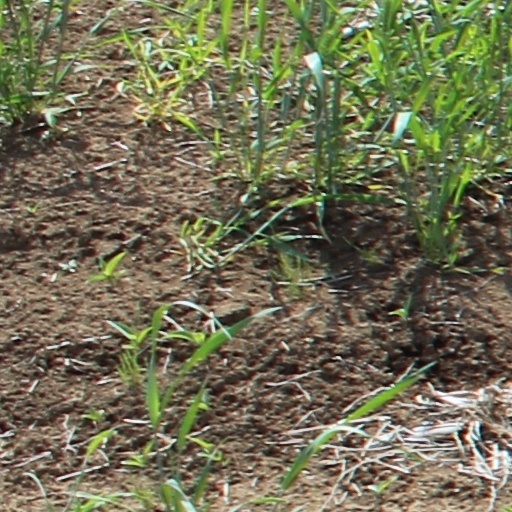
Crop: wheat